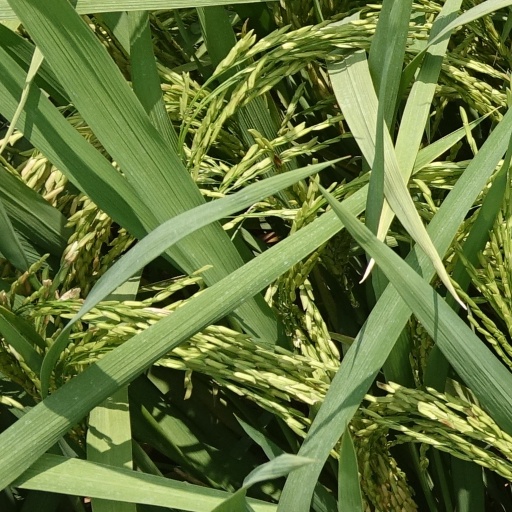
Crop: rice